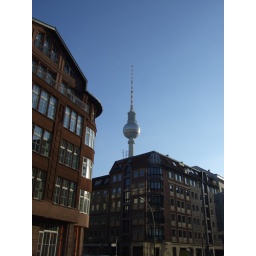
The fasionable Mitte district with the TV tower in the background